Aussos

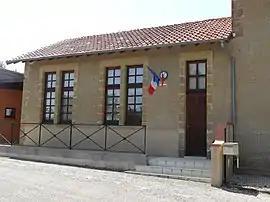
The town hall in Aussos

Aussos is a commune in the Gers department in southwestern France.